Pedro Afonso, Prince Imperial of Brazil

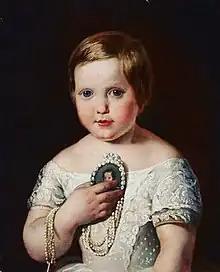
Portrait by Ferdinand Krumholz, 1850

Dom Pedro Afonso (19 July 1848 – 10 January 1850) was the Prince Imperial and heir apparent to the throne of the Empire of Brazil. Born at the Palace of São Cristóvão in Rio de Janeiro, he was the second son and youngest child of Emperor Dom Pedro II and Dona Teresa Cristina of the Two Sicilies, and thus a member of the Brazilian branch of the House of Braganza. Pedro Afonso was seen as vital to the future viability of the monarchy, which had been put in jeopardy by the death of his older brother Dom Afonso almost three years earlier.